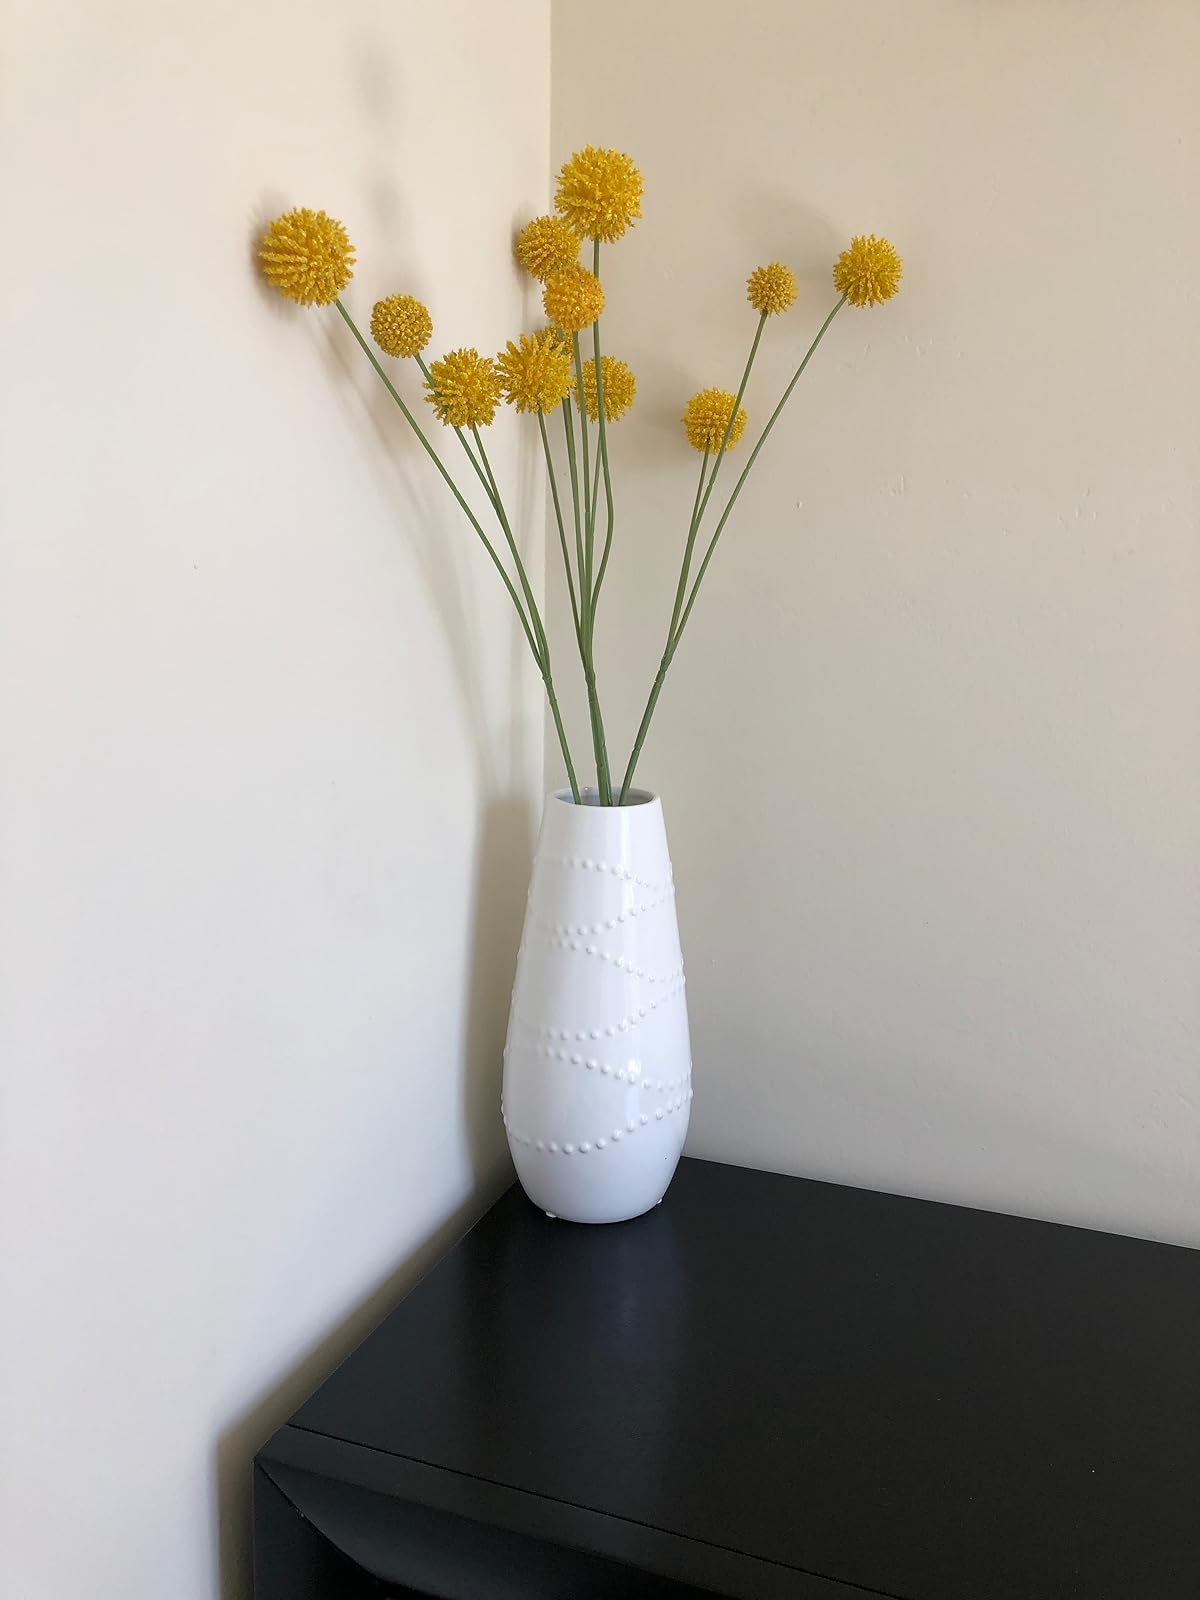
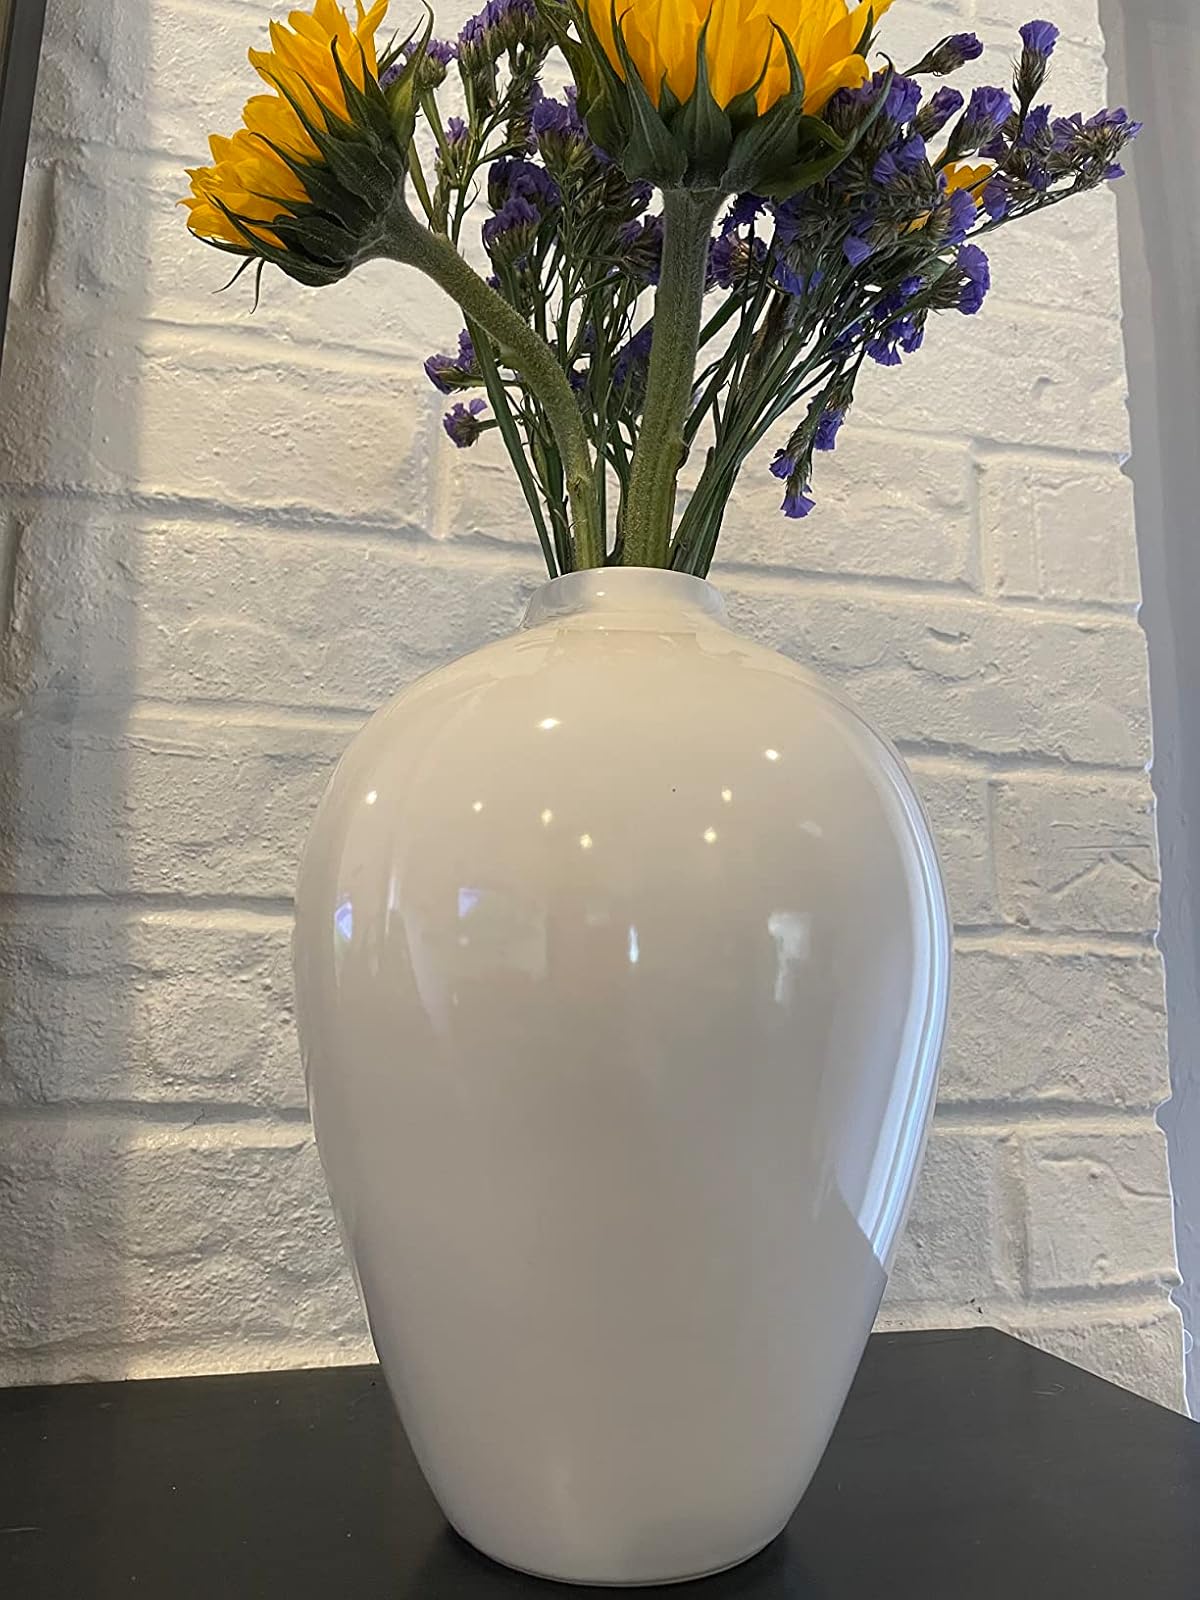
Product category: vase
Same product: no